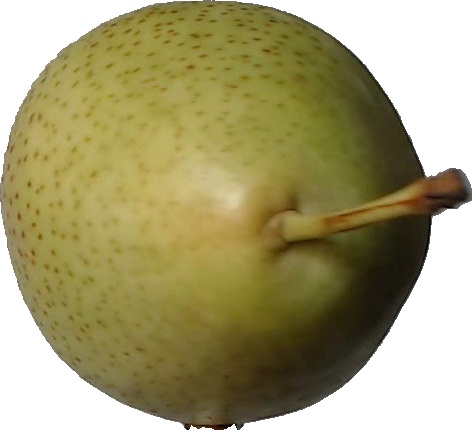
Label: pear_1